Cultural property radiography

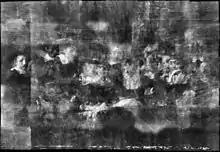
An X-ray of the Syndics reveals Rembrandt's earlier compositions for the group portrait.

The radiography of cultural property is the use of radiography to understand intrinsic details about objects. Most commonly this involves X-rays of paintings to reveal underdrawing, pentimenti alterations in the course of painting or by later restorers, and sometimes previous paintings on the support. Many pigments such as lead white show well in radiographs.